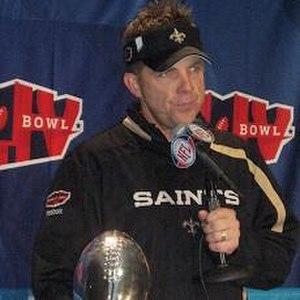
Patrick Sean Payton est un entraîneur de football américain en National Football League, actuellement sous contrat avec les Saints de La Nouvelle-Orléans.